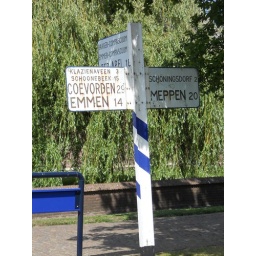
An old road sign in Veenpark, Netherlands